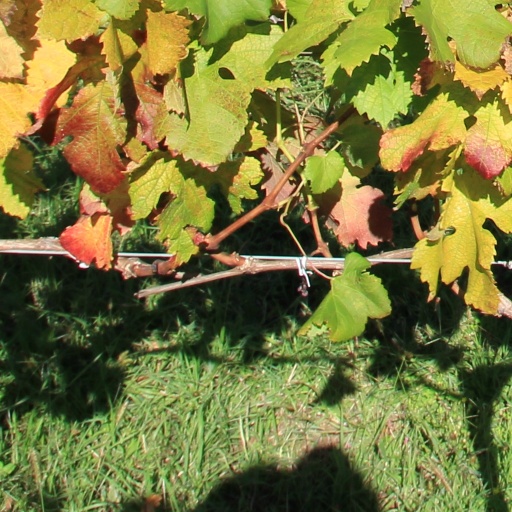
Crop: grape